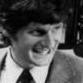
Age: 27